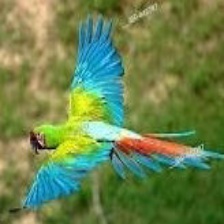
Species: MILITARY MACAW
Scientific name: ARA MILITARIS
ImageNet parent category: macaw